Smith–Lemli–Opitz syndrome

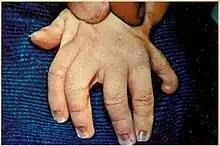
Polydactyly of the hand in SLOS

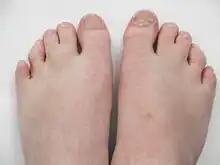
Syndactyly of the second and third toes

The most common facial features of SLOS include microcephaly, bitemporal narrowing (reduced distance between temples), ptosis, a short and upturned nose, micrognathia, epicanthal folds, and capillary hemangioma of the nose. Other physical characteristics include: